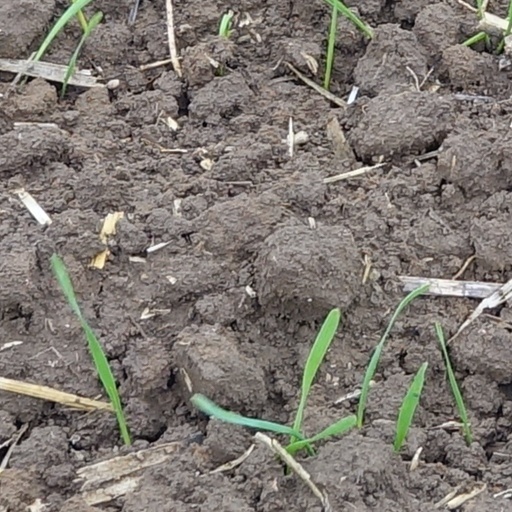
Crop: wheat